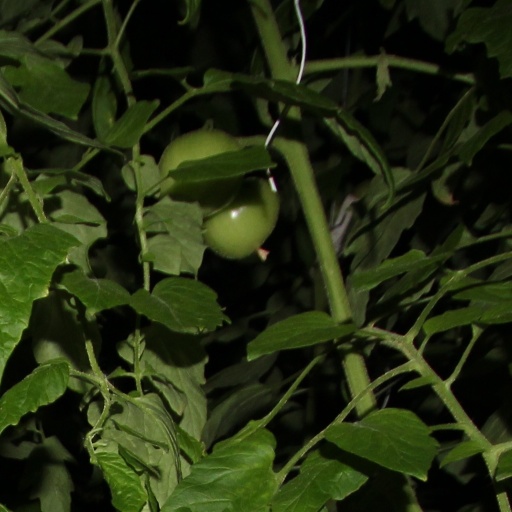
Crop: tomato